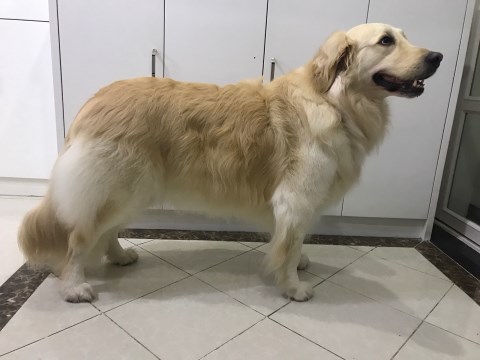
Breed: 5355-n000126-golden_retriever